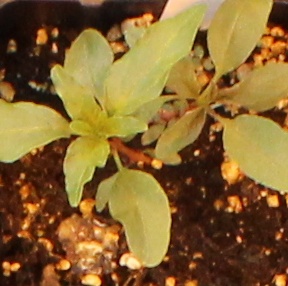
Label: Waterhemp